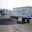
Label: truck